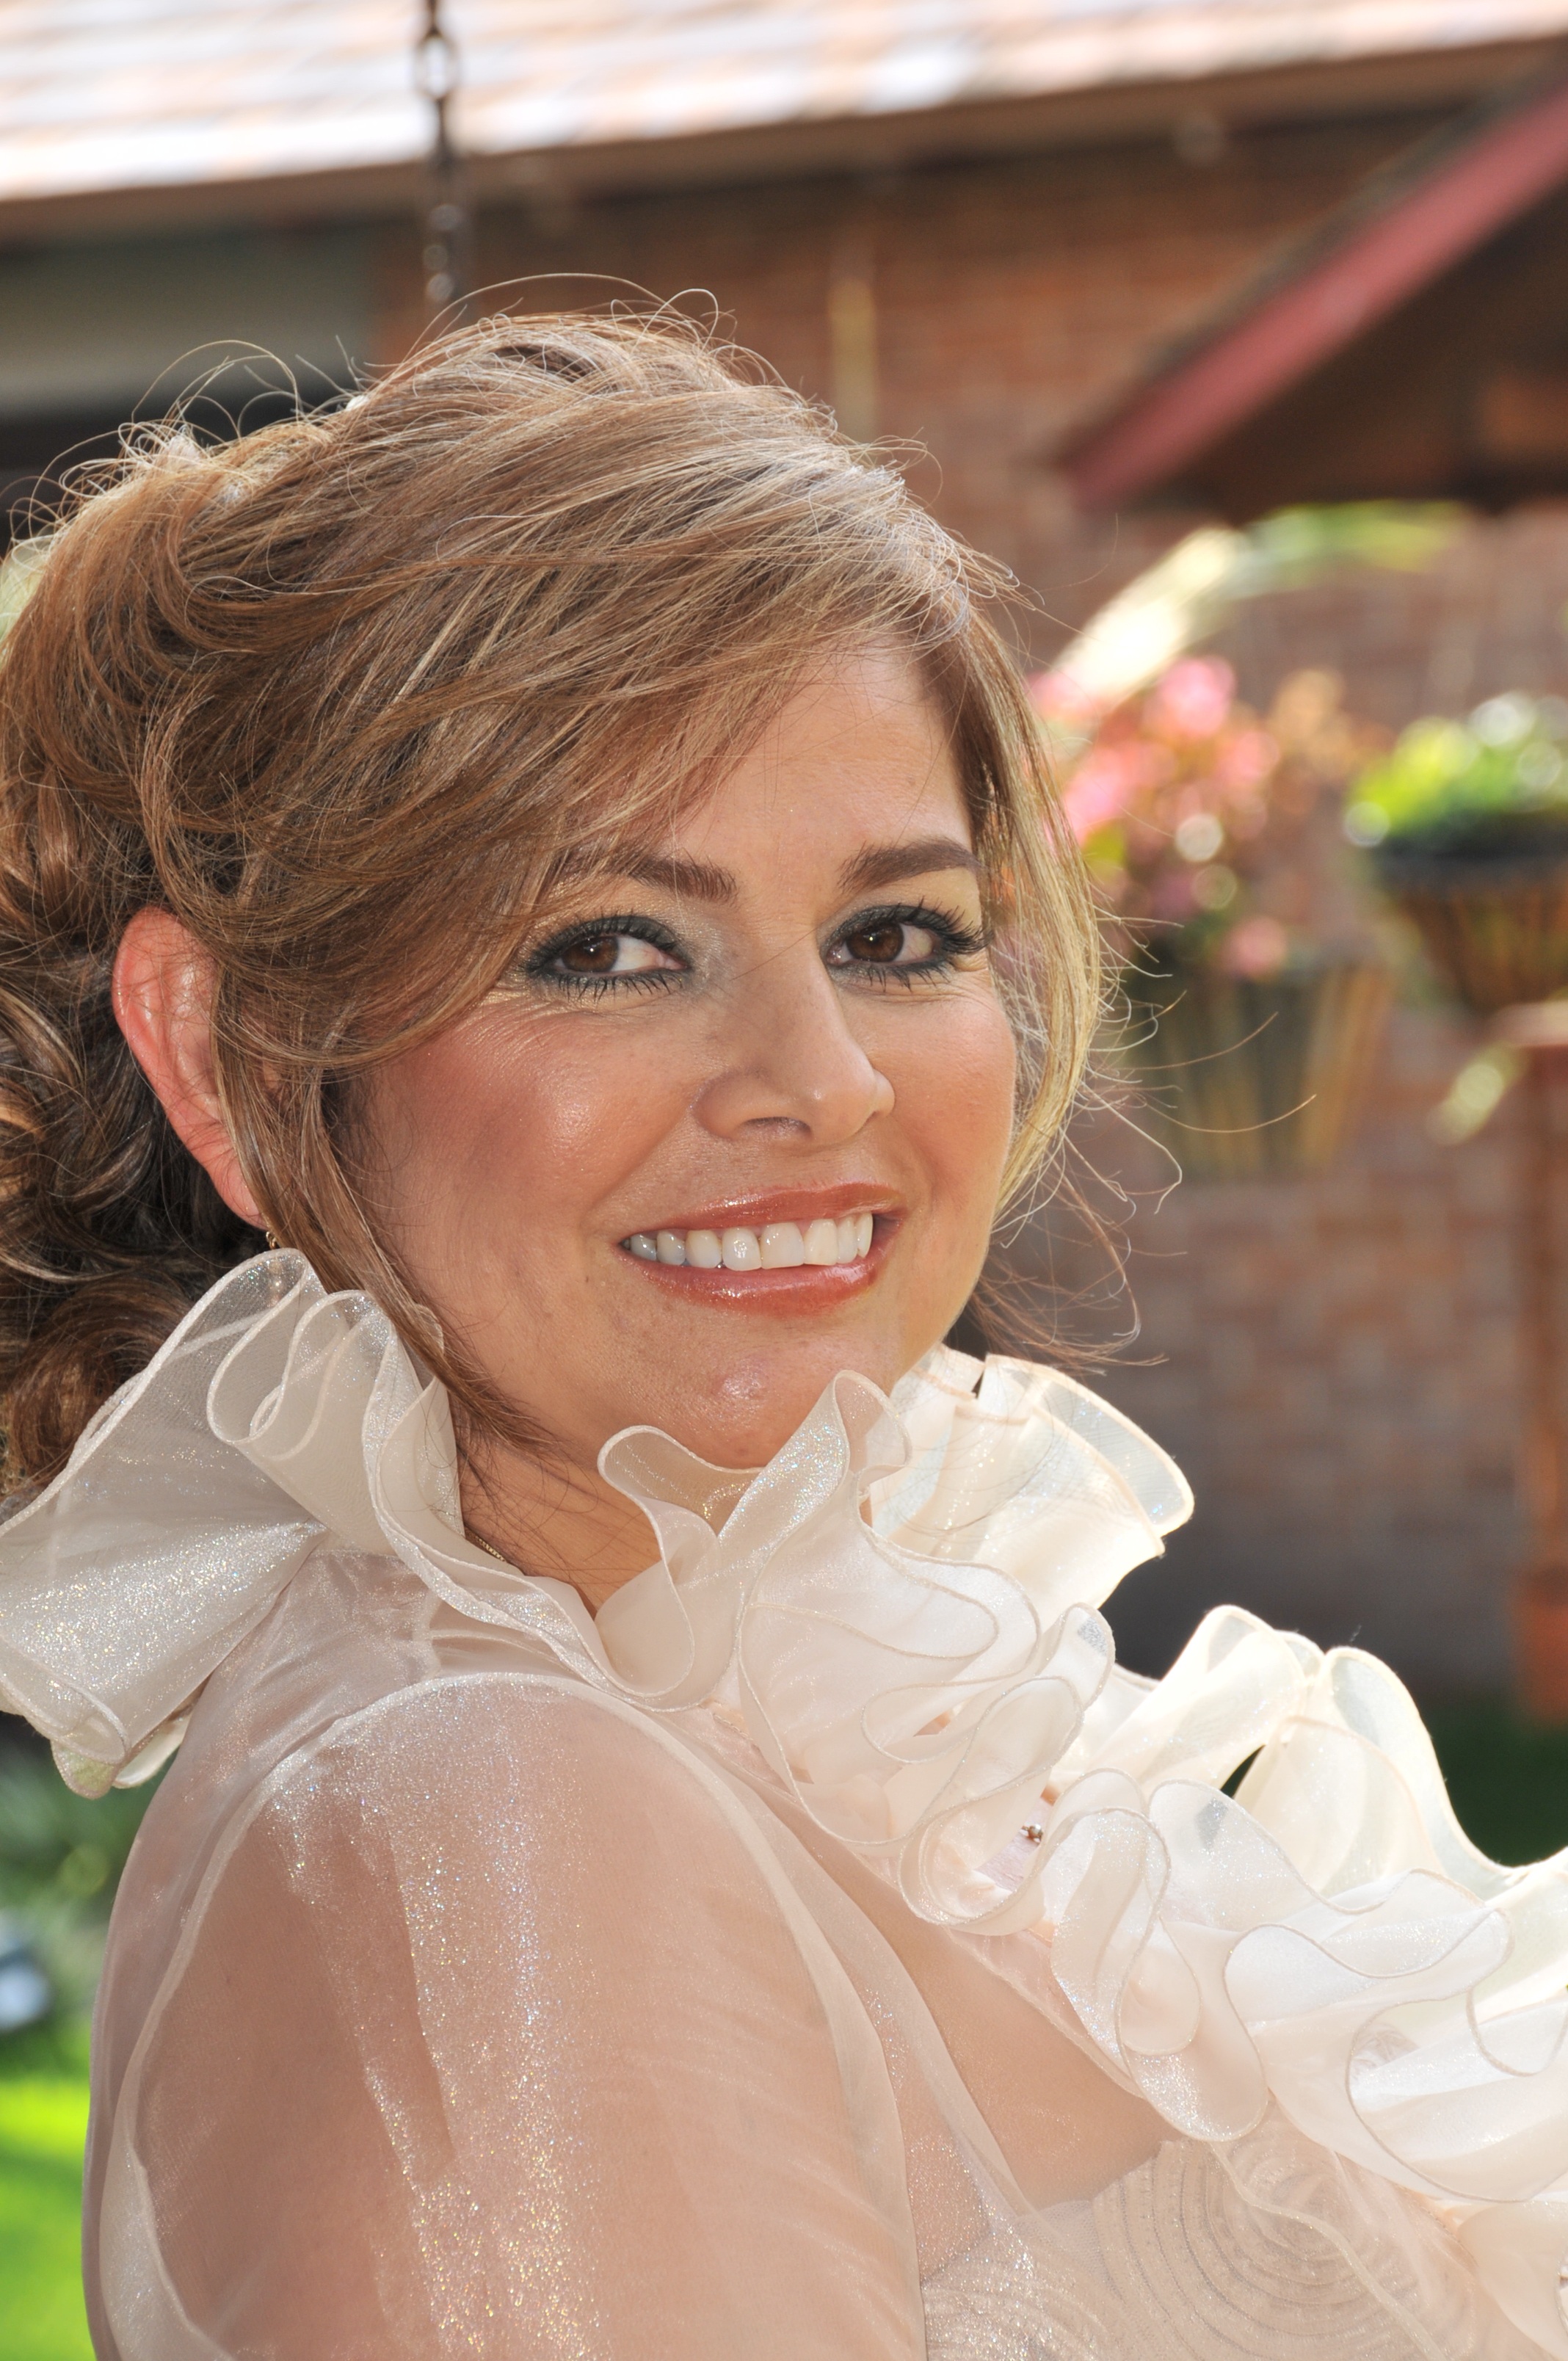
person, woman, hair, portrait, model, clothing, lady, wedding, bride, hairstyle, smile, dress, women, beauty, nice, portrait photography